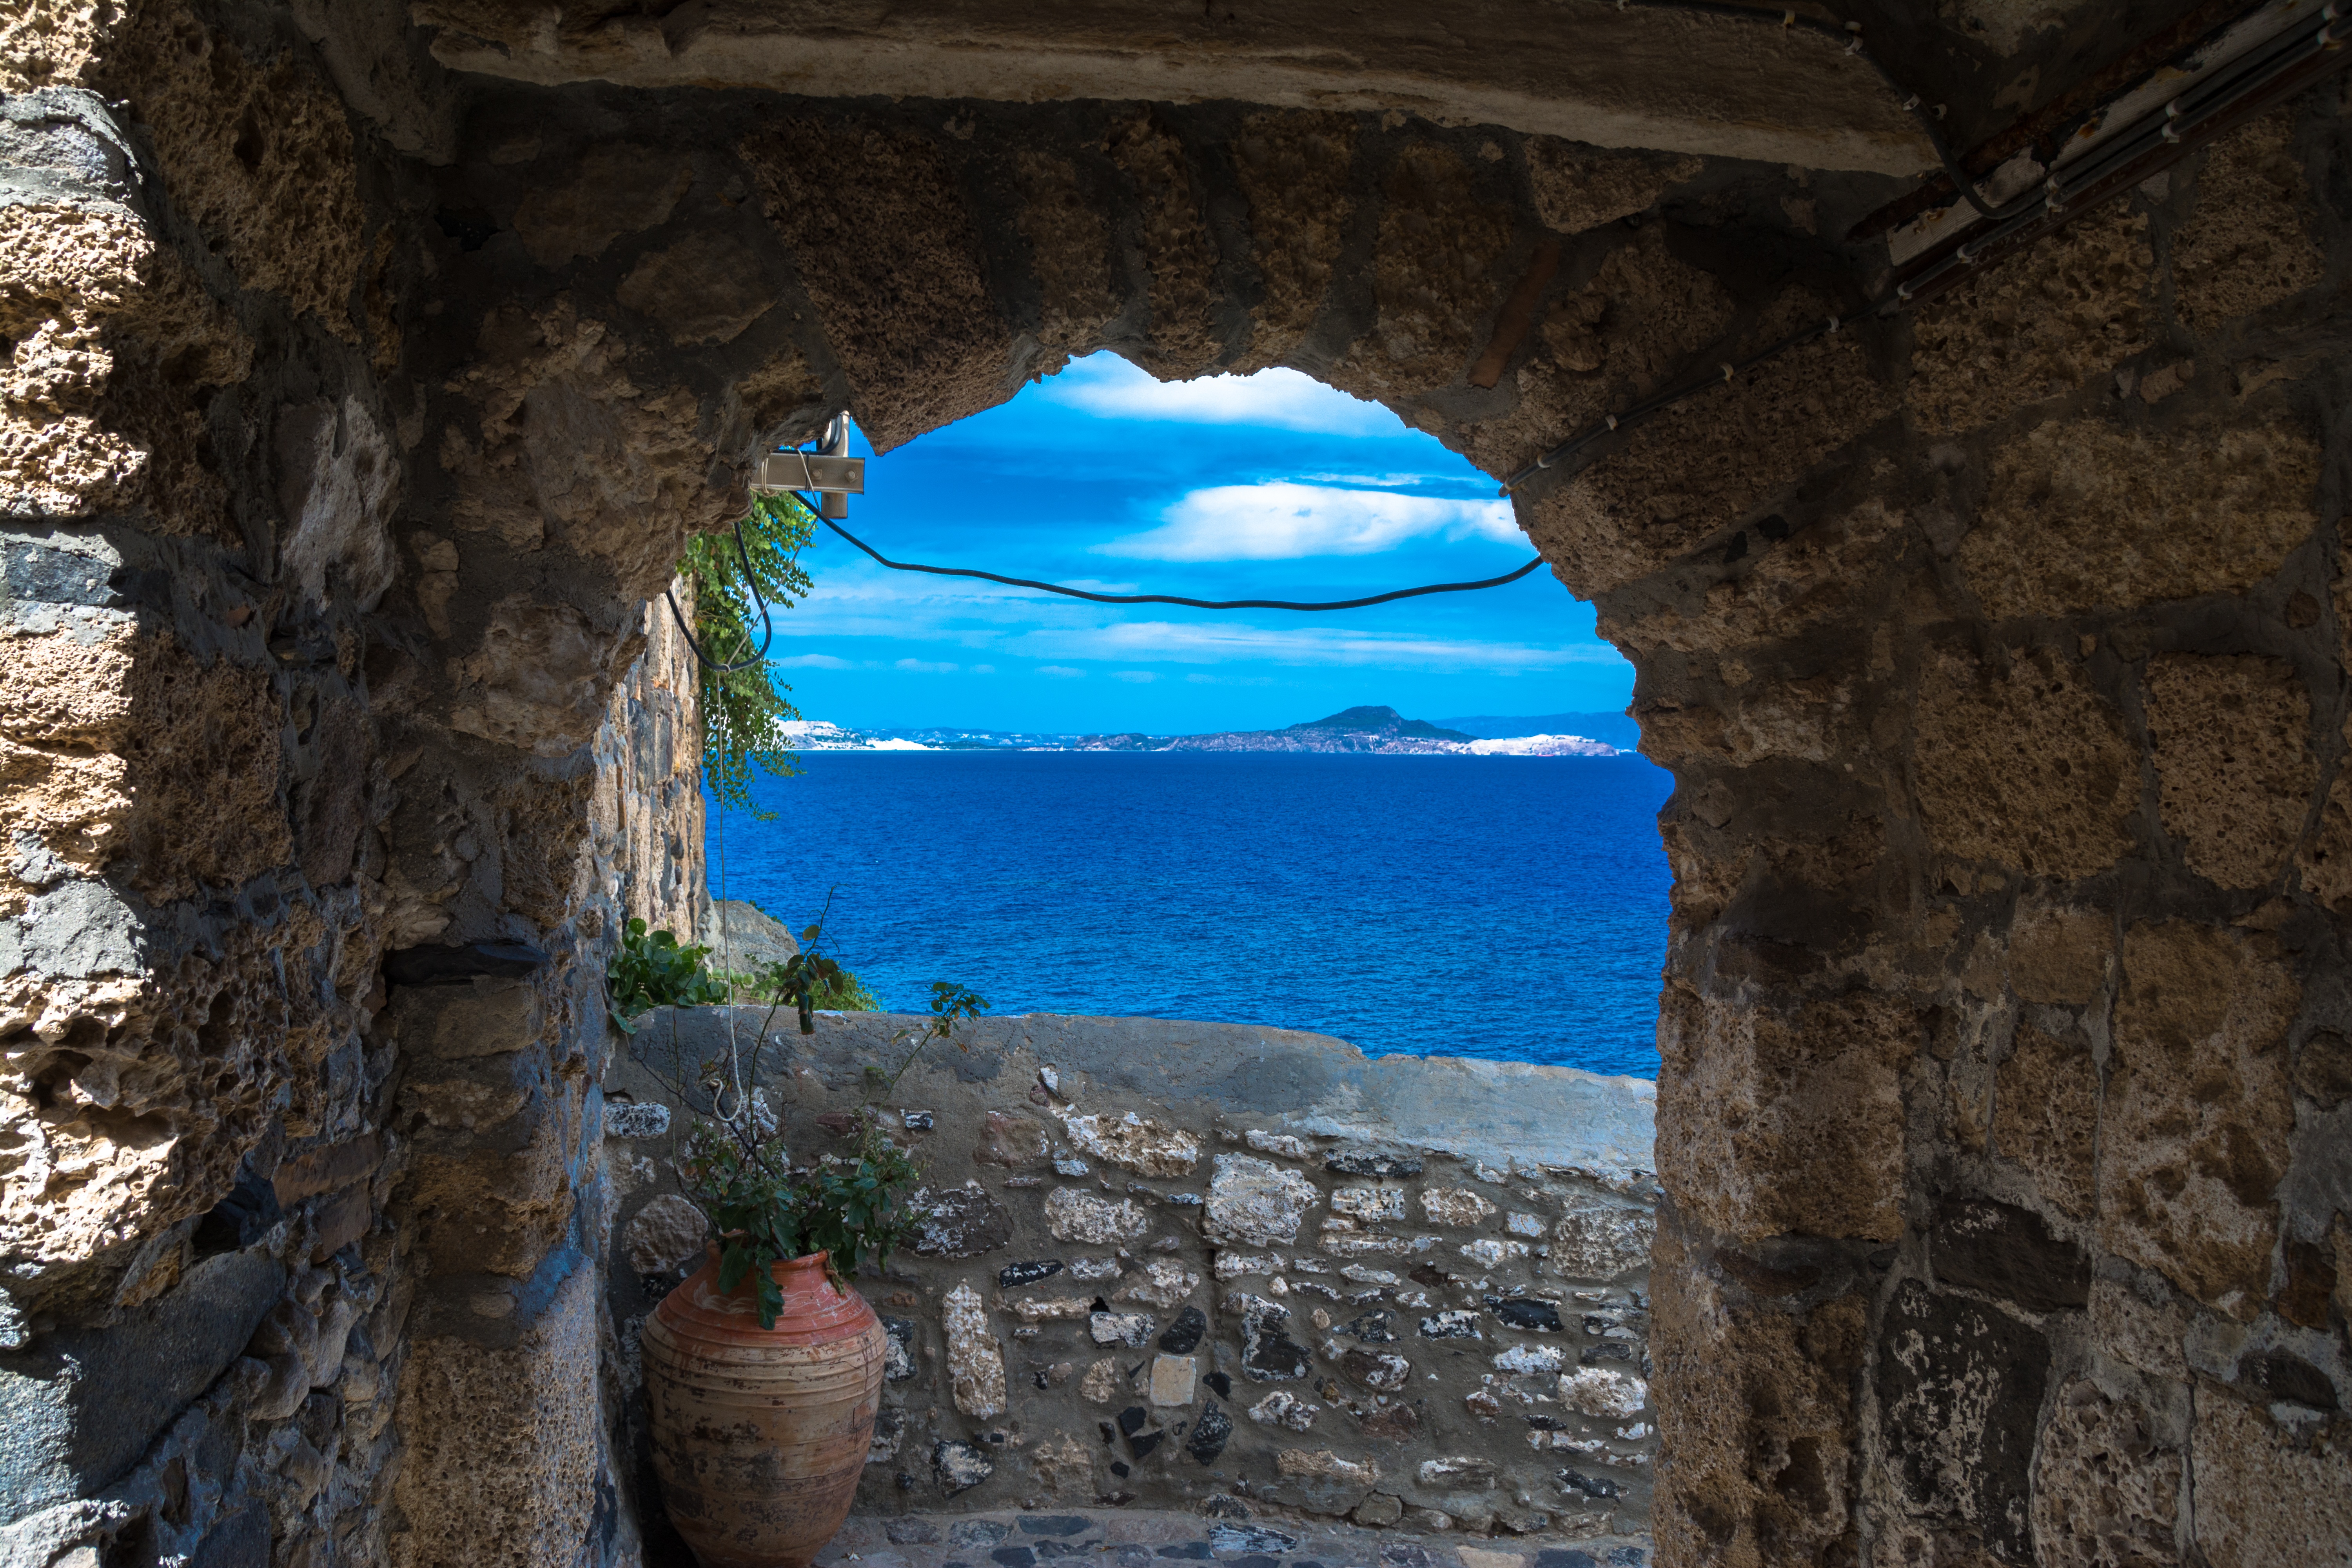
landscape, nature, rock, architecture, sky, view, summer, formation, arch, cave, weather, holiday, blue, tourism, heat, material, clouds, temple, holidays, ruins, monastery, the sun, the stones, natural arch, mandraki, ancient history, nisyros